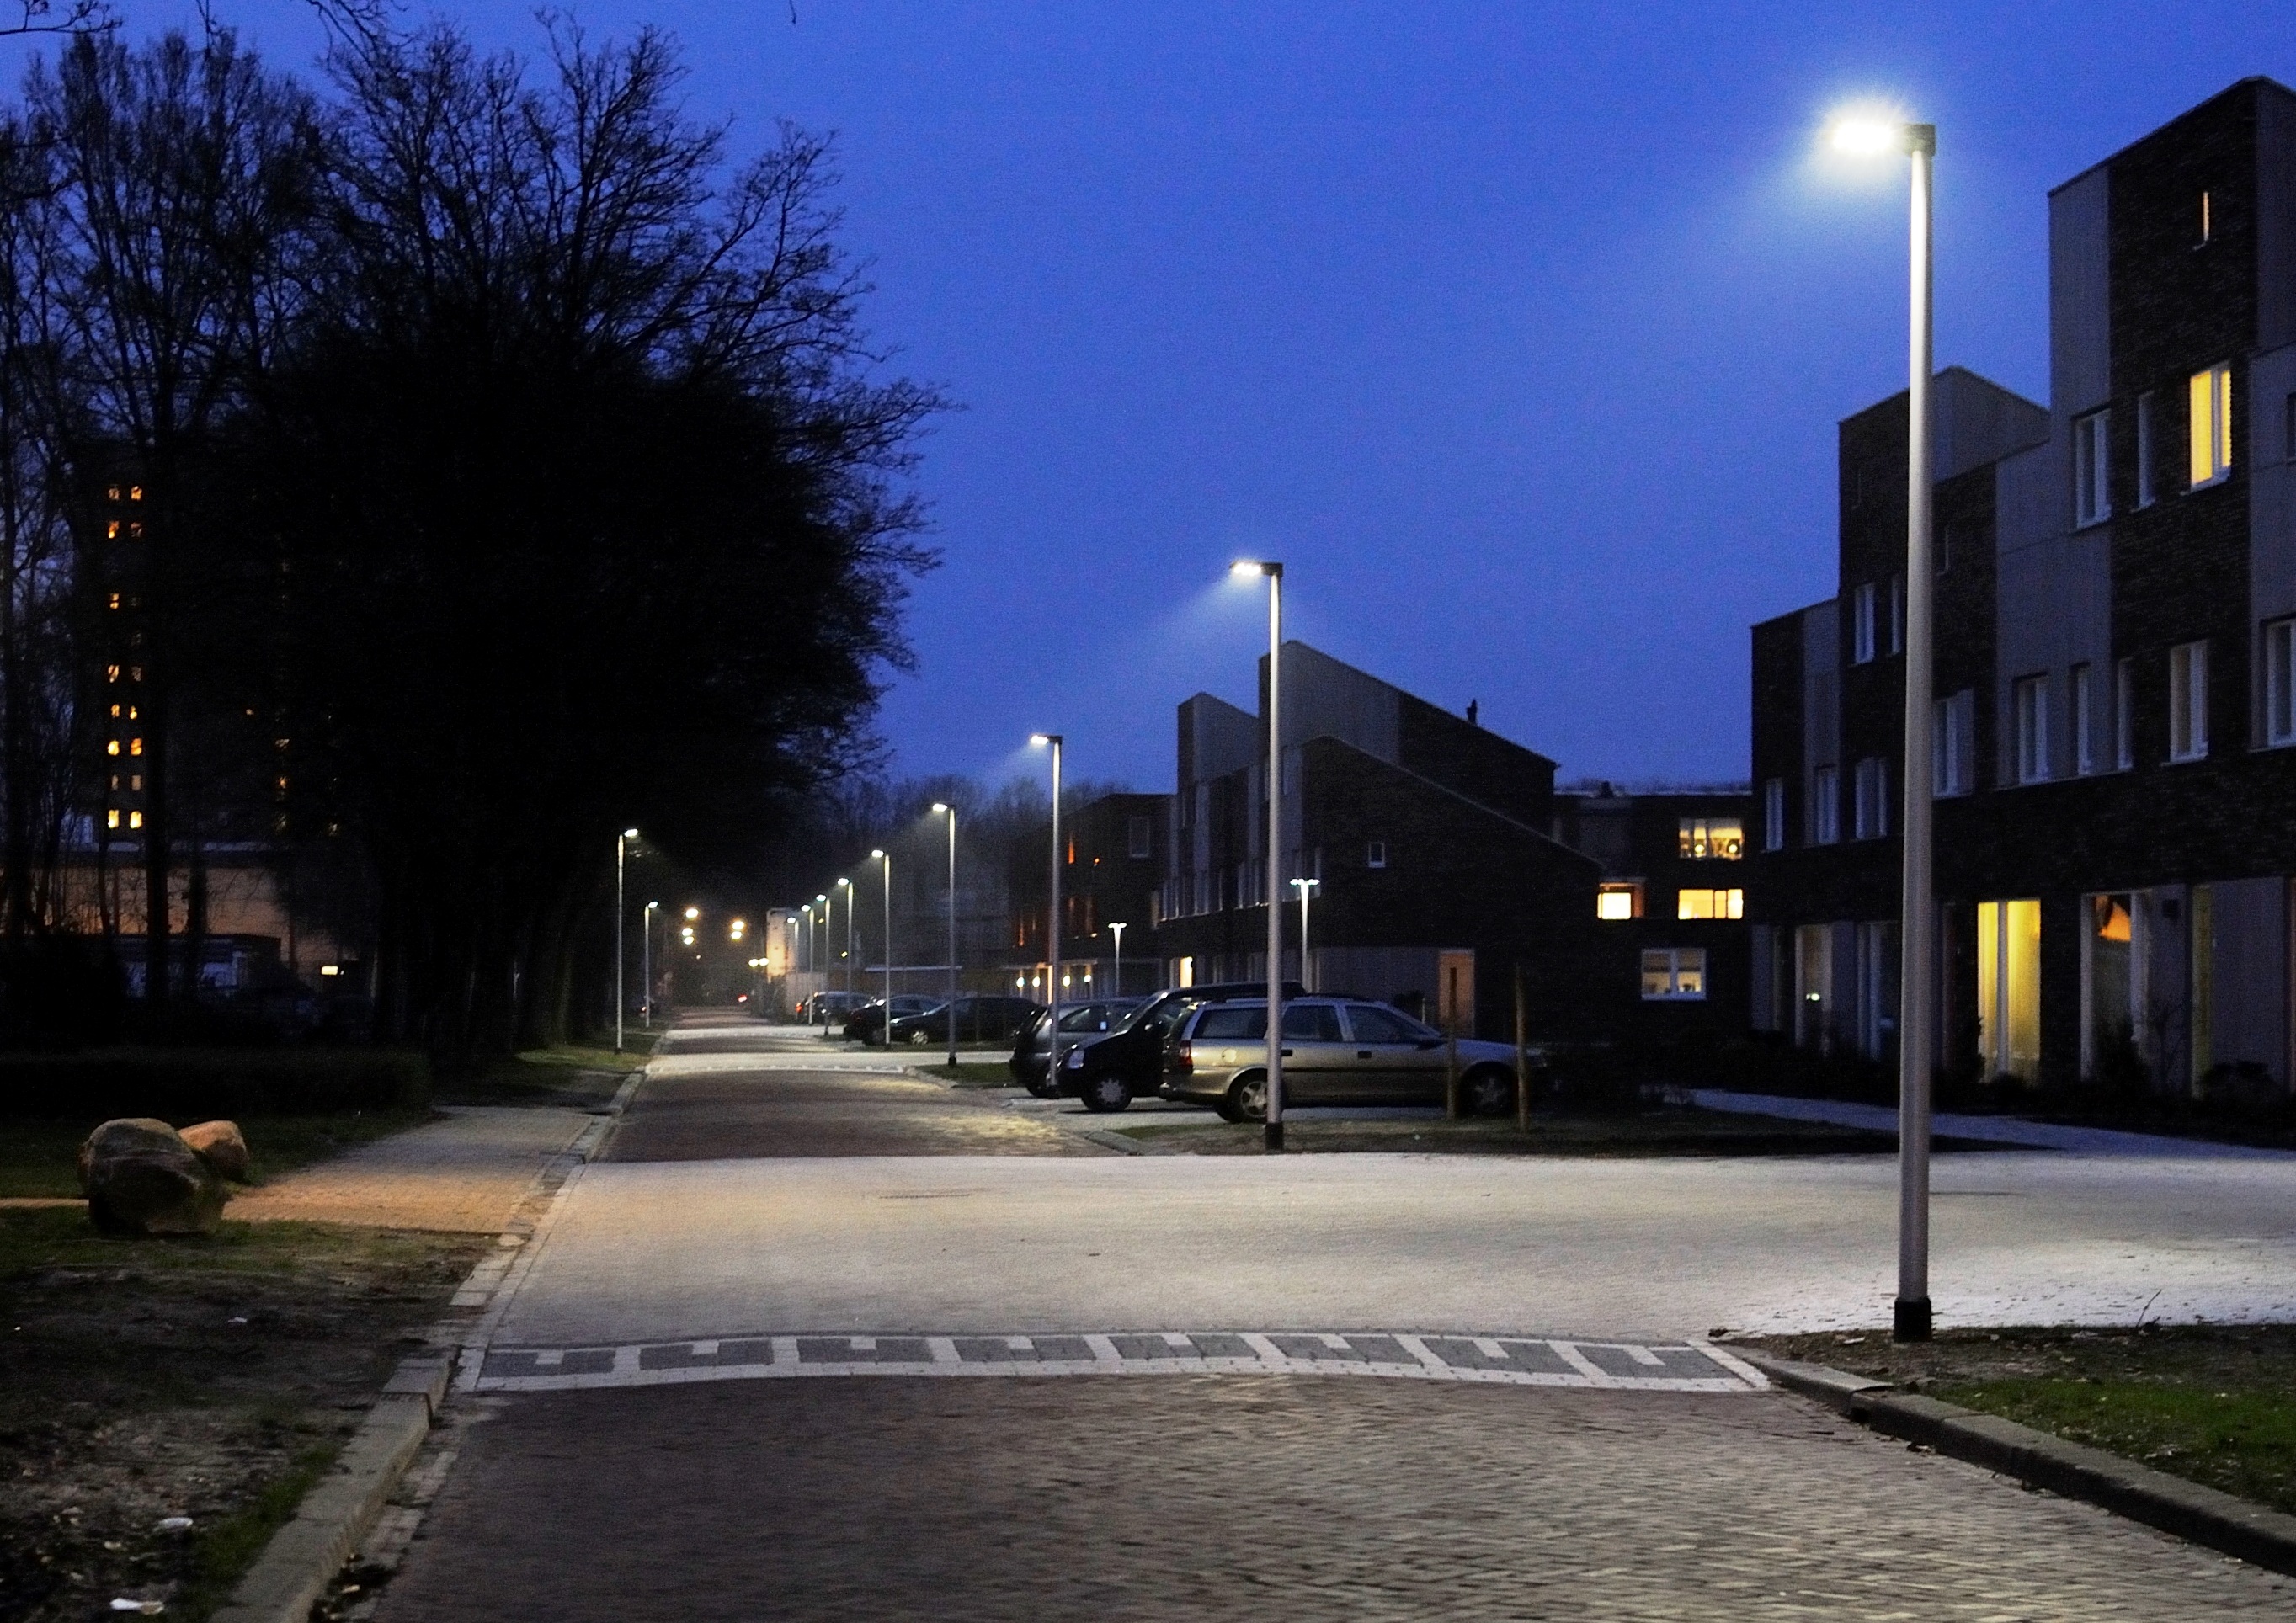
light, road, street, night, town, city, cityscape, downtown, dusk, suburb, evening, street light, lane, lighting, groningen, neighbourhood, urban area, residential area, human settlement, metropolitan area, road surface reflection, poly civil